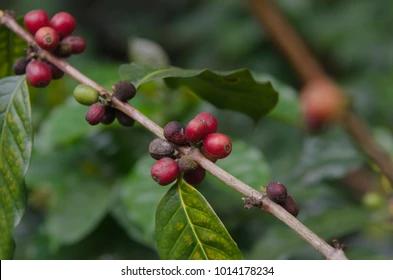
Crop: unknown
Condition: coffee_coffee_berry_blotch